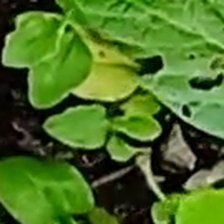
Weed species: Kena_(Commplina_benghalensio)